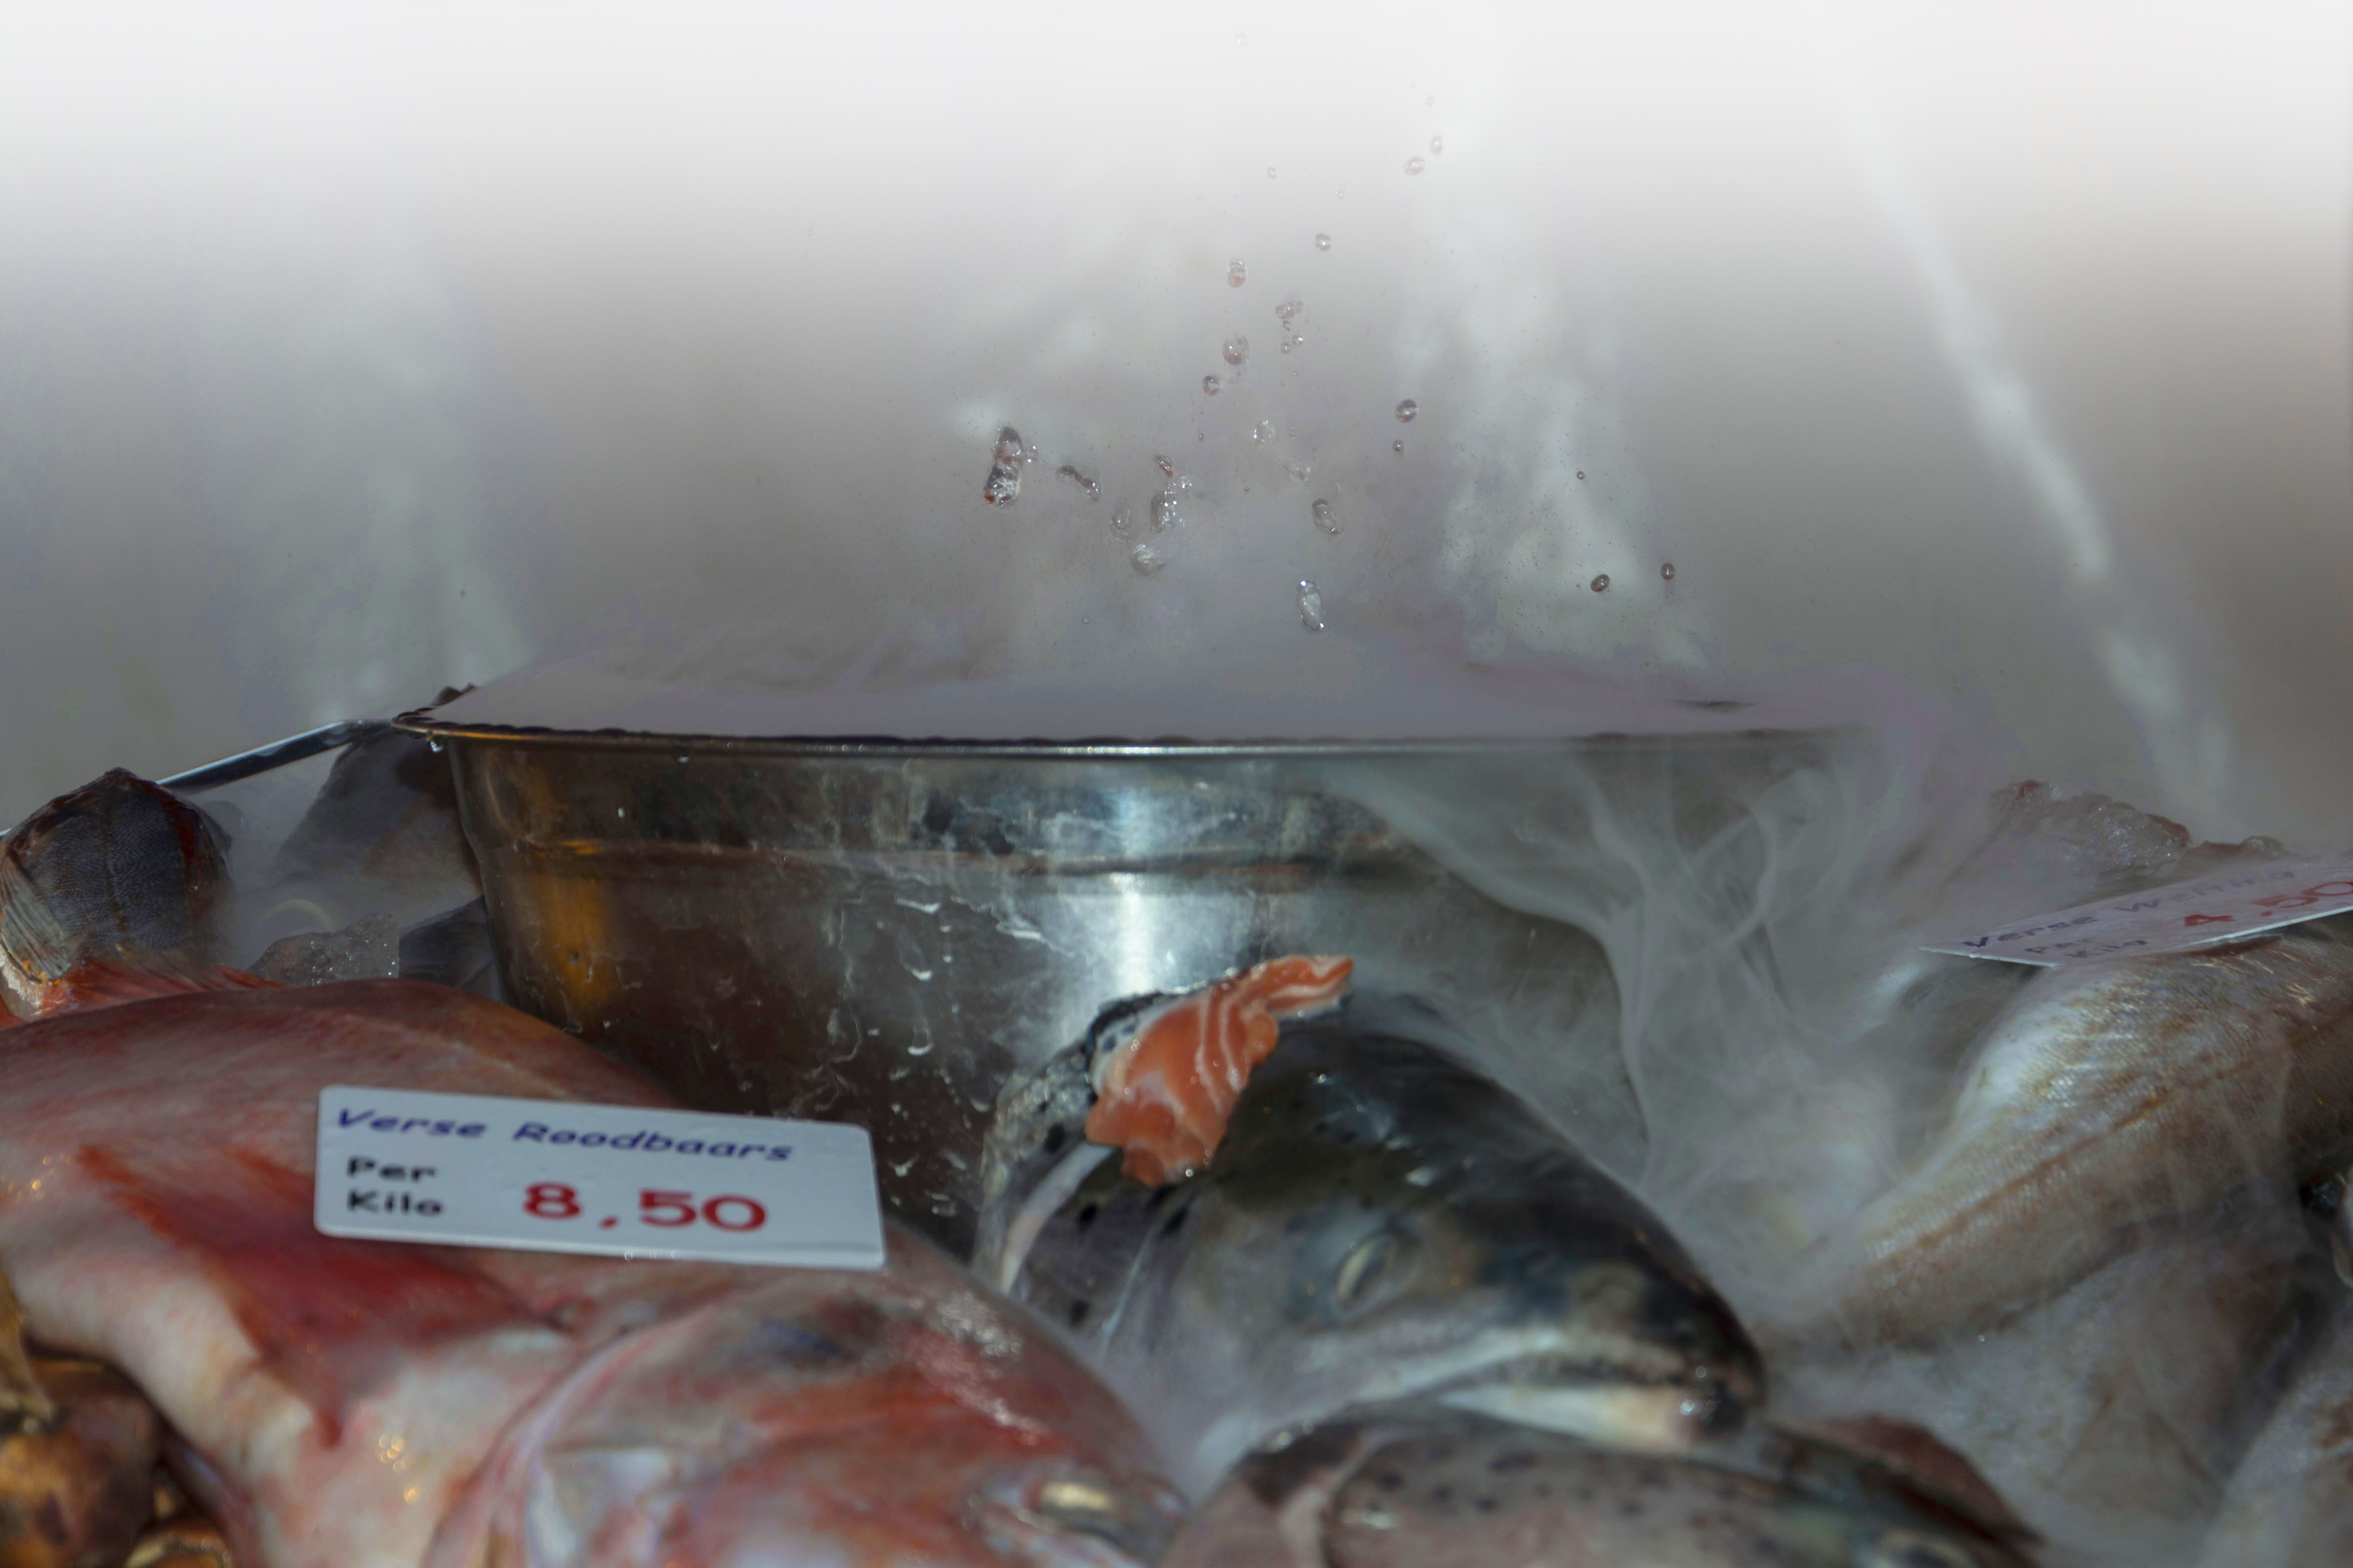
mist, photography, photo, food, perch, seafood, nikon, fish, art, holland, nederland, scheveningen, netherlands, markt, dutch, outdoorphotography, picture, photograph, fotos, foto, fotografie, kunst, bubbles, paulvandevelde, pdvandevelde, dordrecht, druppels, pvdvfotografie, pdvandeveldedordrecht, nederlandsefotografie, dutchphotogaraphy, totallydutch, fotografienederland, hollandsefotografie, fotografieholland, statenplein, vis, vishandel, seafish, baars, zeevis, scheveningsevishandel